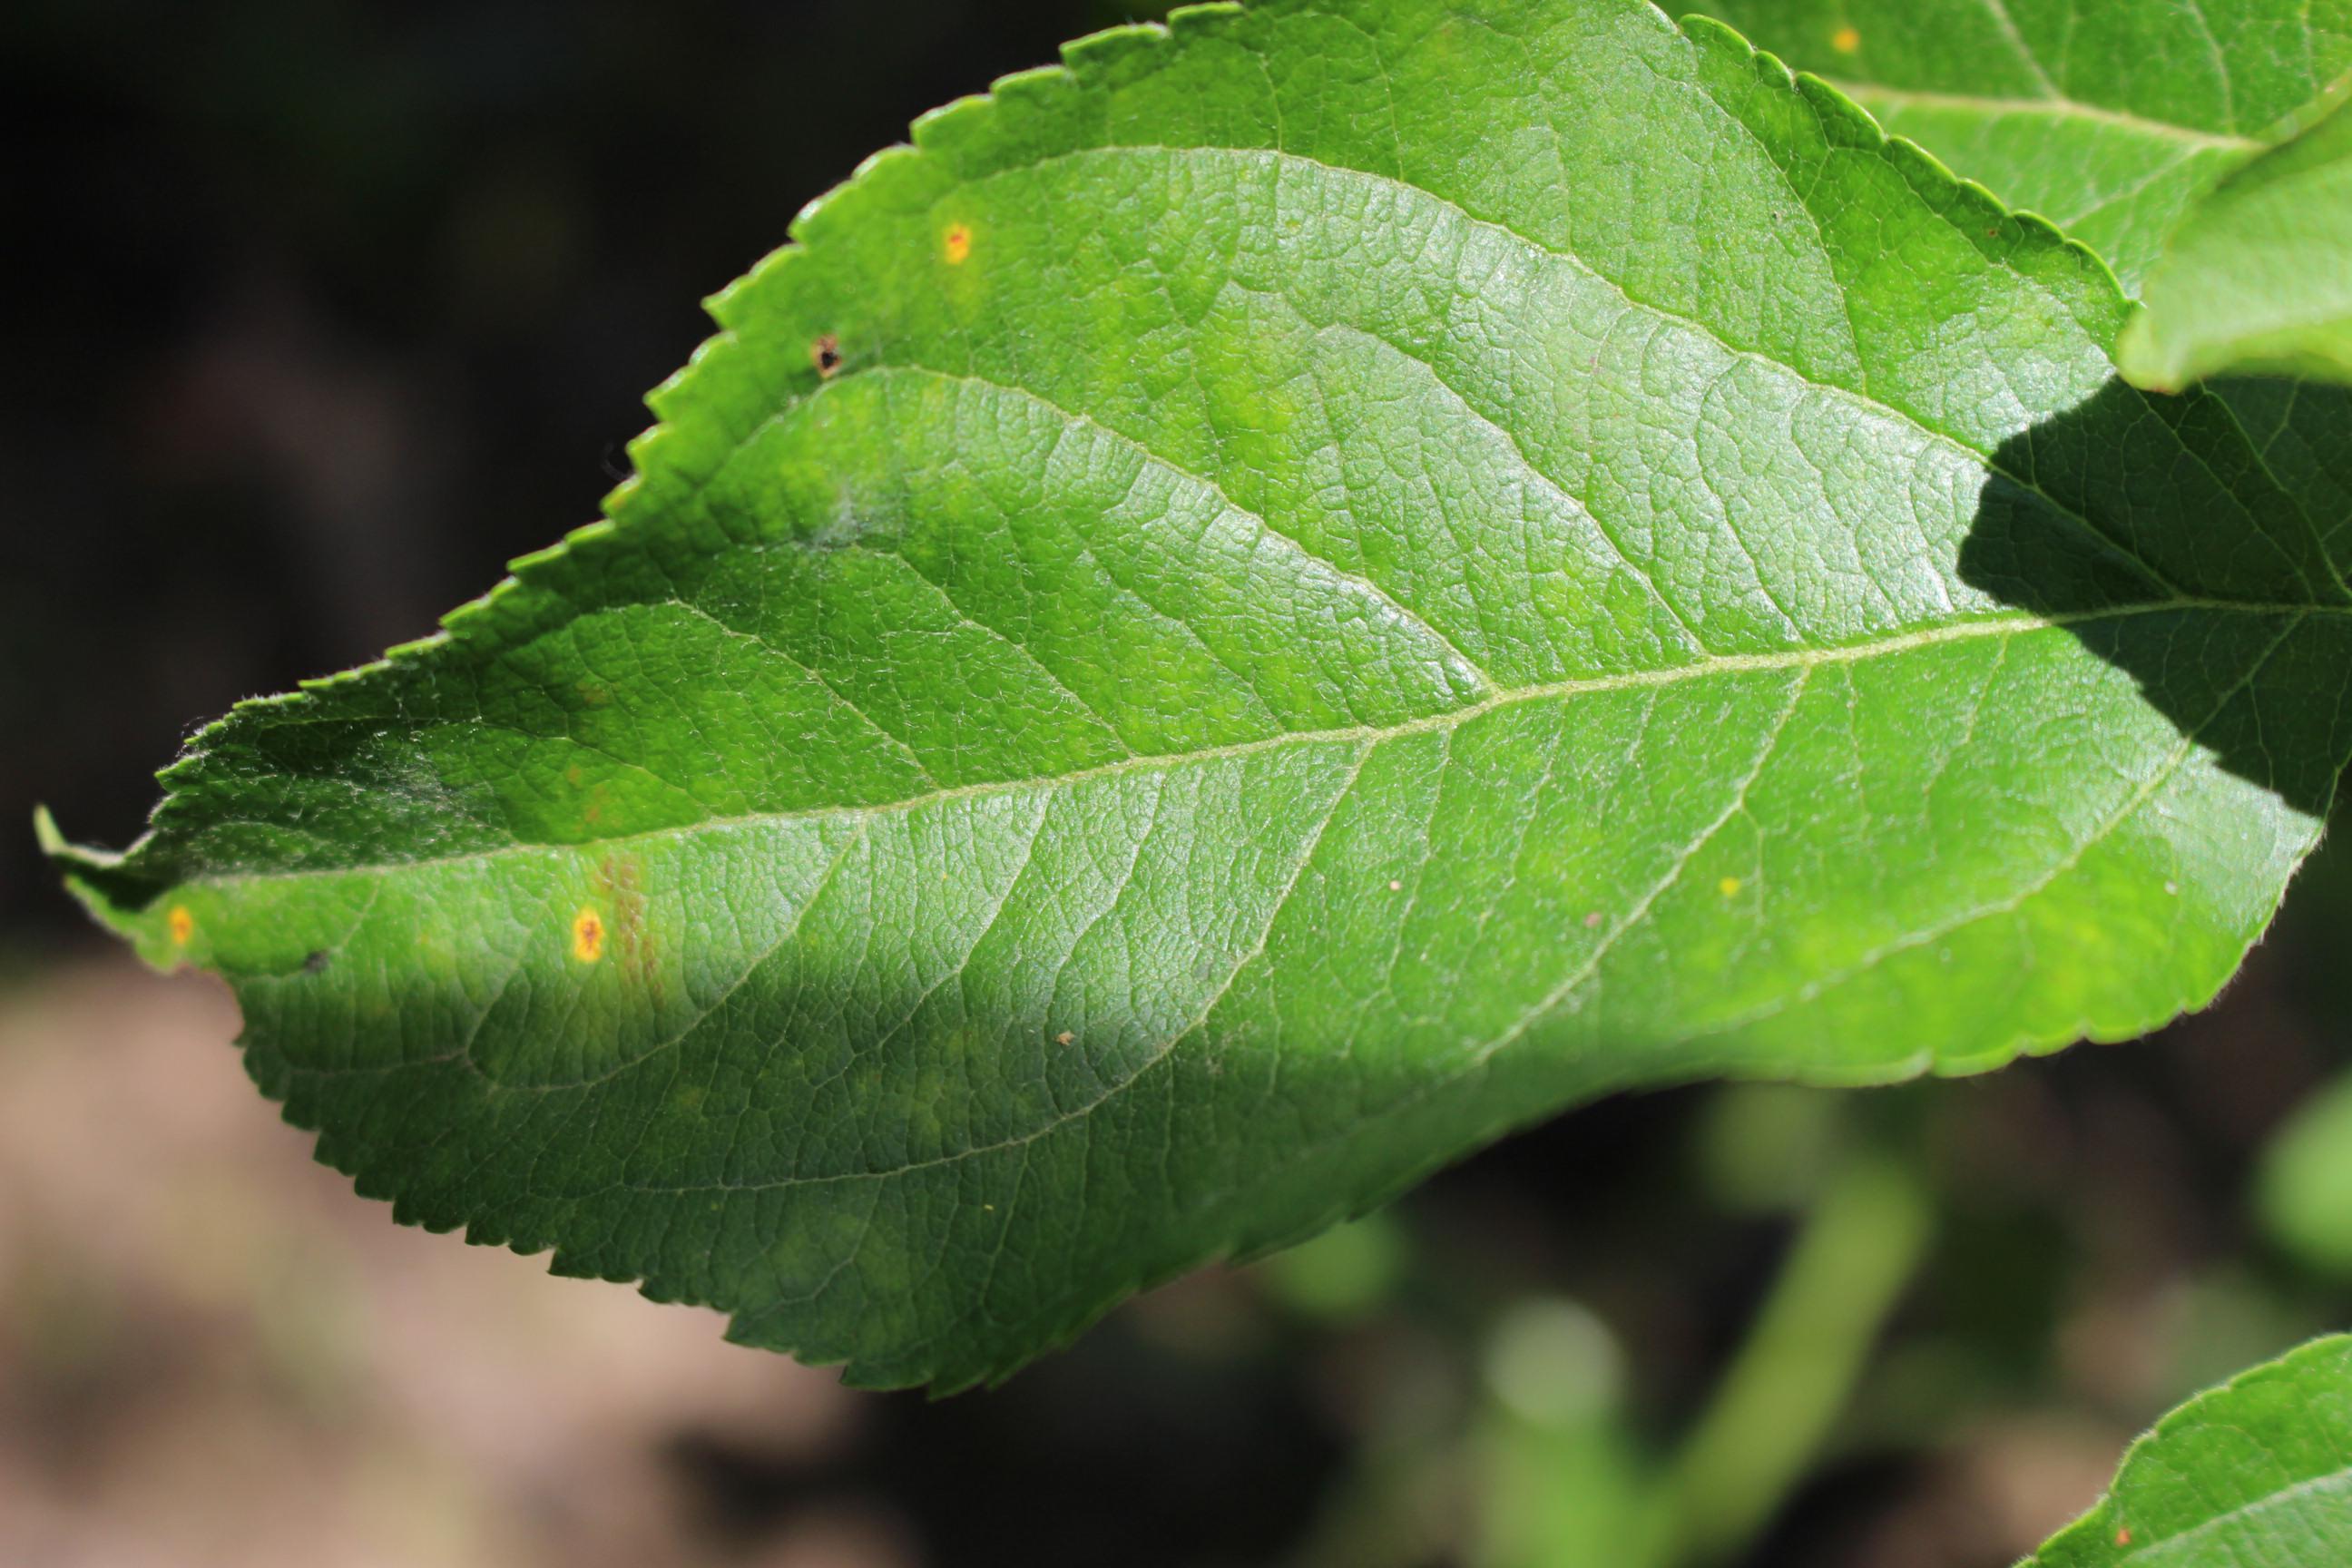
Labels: rust